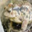
Label: frog